Sielmingen

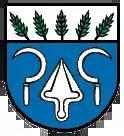
Coat of arms of the former municipality.

Sielmingen is a former municipality in the Esslingen district, in Baden-Württemberg, Germany.